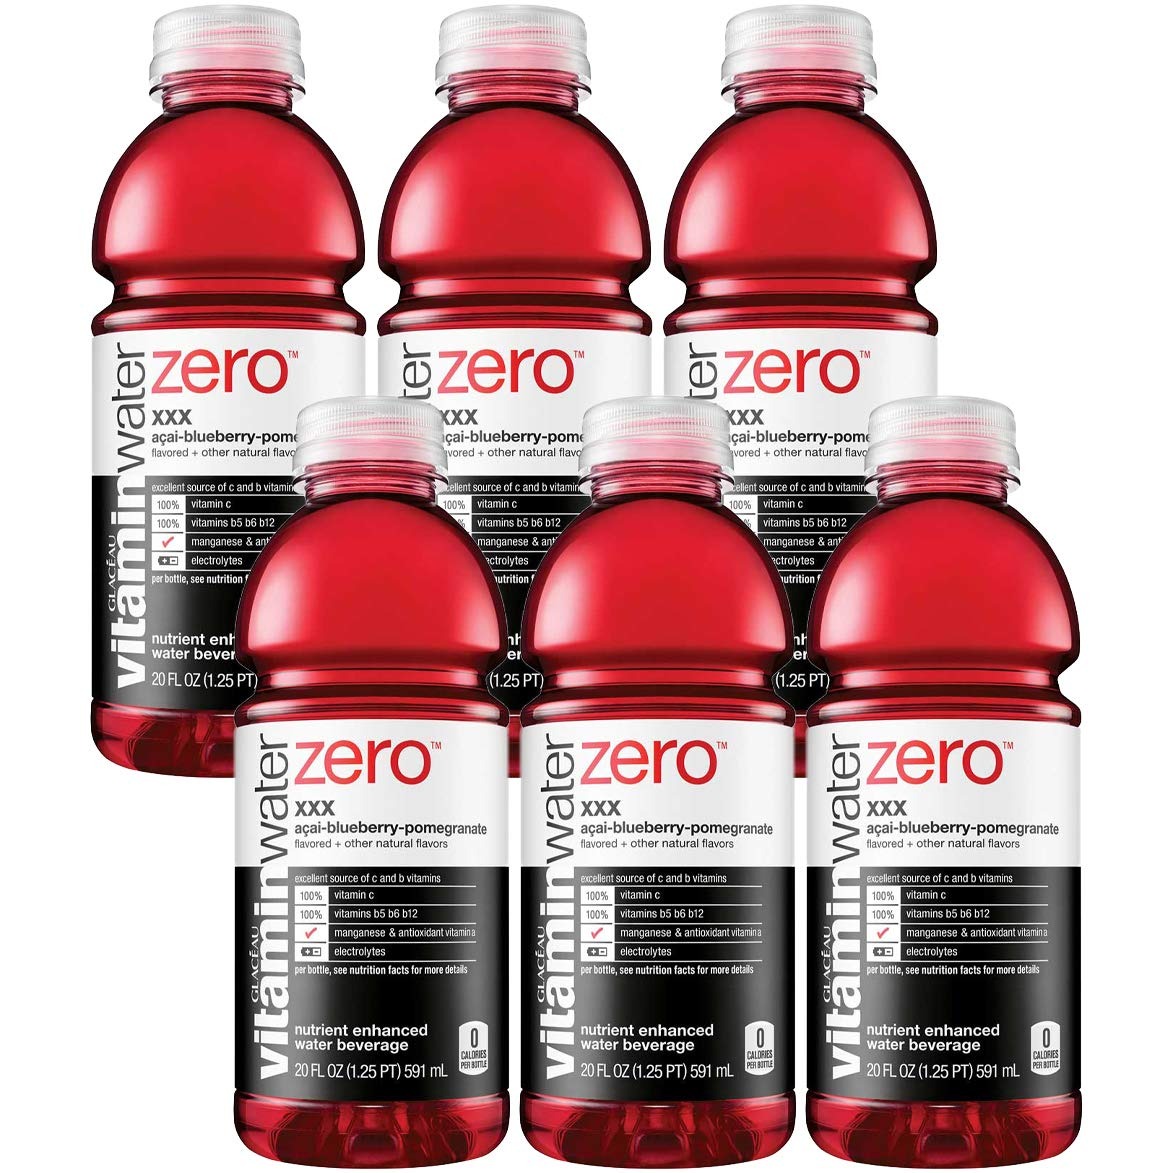
Item Name: Vitamin Water Zero, Acai-Blueberry-Pomegranate - XXX, 20oz Bottle (Pack of 6, Total of 120 Oz)
Value: 120.0
Unit: Fl Oz

Price: 3.8